Szirma

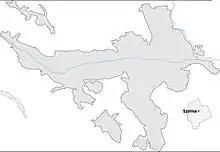
Szirma shown within Miskolc

Szirma is a suburban area of the city of Southeast Miskolc, Hungary, with a population of 4235 (2008). Szirma once was a village and has been part of Miskolc since 1950. Nowadays it is a peaceful and a family-friendly area with easy access to city centre.